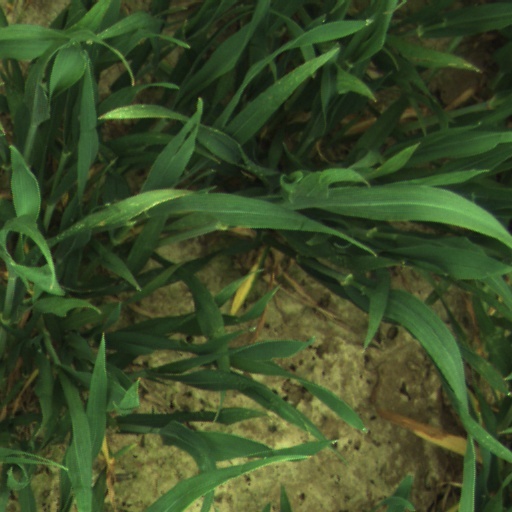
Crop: wheat